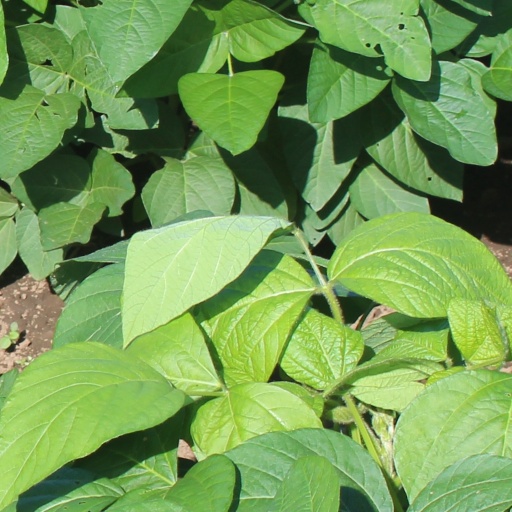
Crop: soybean